Rogue River Ranch

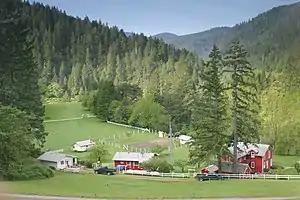
Rogue River Ranch National Historic Site

The Rogue River Ranch is a pioneer farm complex in Curry County in southwest Oregon, United States. The ranch is located on the north shore of the Rogue River just outside the Rogue River-Siskiyou National Forest. The original ranch buildings were constructed by George Billings. Later, the ranch was sold to Stanley Anderson, who increased the size of the property and built additional farm buildings. The Bureau of Land Management bought the ranch in 1970. Today, the main ranch house is a museum. The Bureau of Land Management also maintains a campground on the property. The Rogue River Ranch is listed on the National Register of Historic Places.